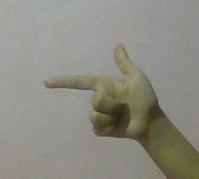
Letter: yaa